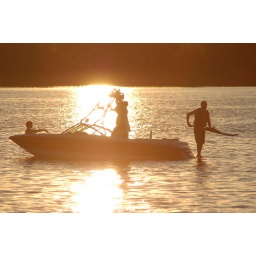
At Tom and Beth's house at the lake in Alexandrea, Minnesota.